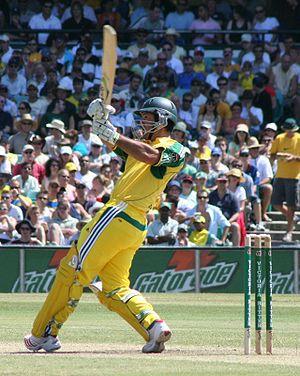
L'équipe d’Australie de cricket représente l’Australie dans les compétitions internationales majeures, comme la Coupe du monde de cricket, et dans les trois principales formes de cricket international : le Test cricket, le One-day International et le Twenty20 international.
Les ICC Awards sont un ensemble de récompenses individuelles et collectives remises chaque année par l'International Cricket Council à des joueurs de cricket et à des équipes internationales. La première cérémonie des ICC Awards a été organisée en 2004.